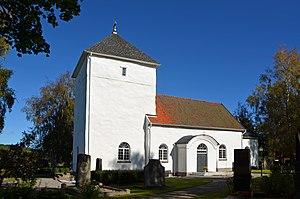
Dalum est une localité de Suède située dans la commune d'Ulricehamn du comté de Västra Götaland. Elle couvre une superficie de 0,61 km². En 2010, elle compte 638 habitants.